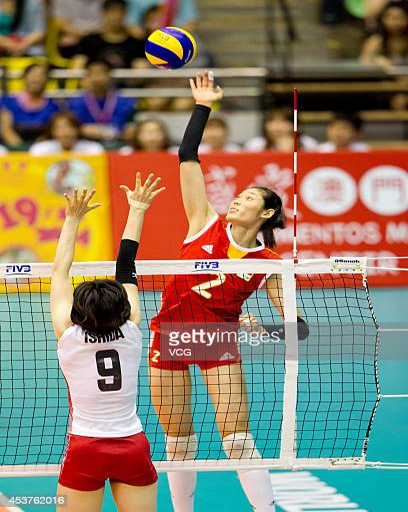
volleyball team versus volleyball team during sports league championship